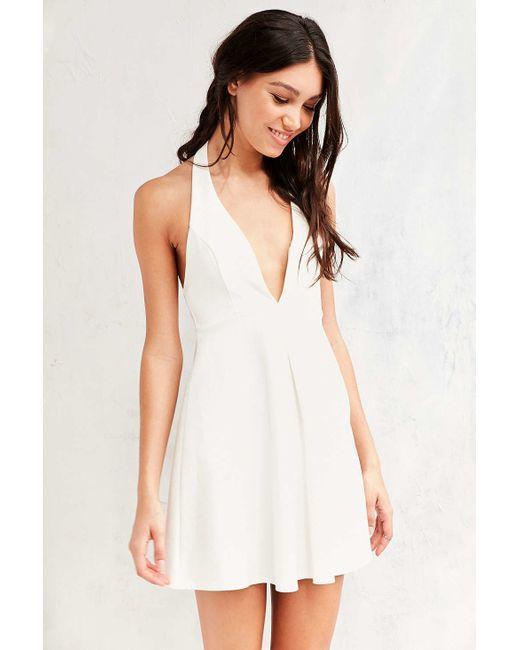
Damen weißer V-Ausschnitt, kurzes Kleid für Mädchenabend